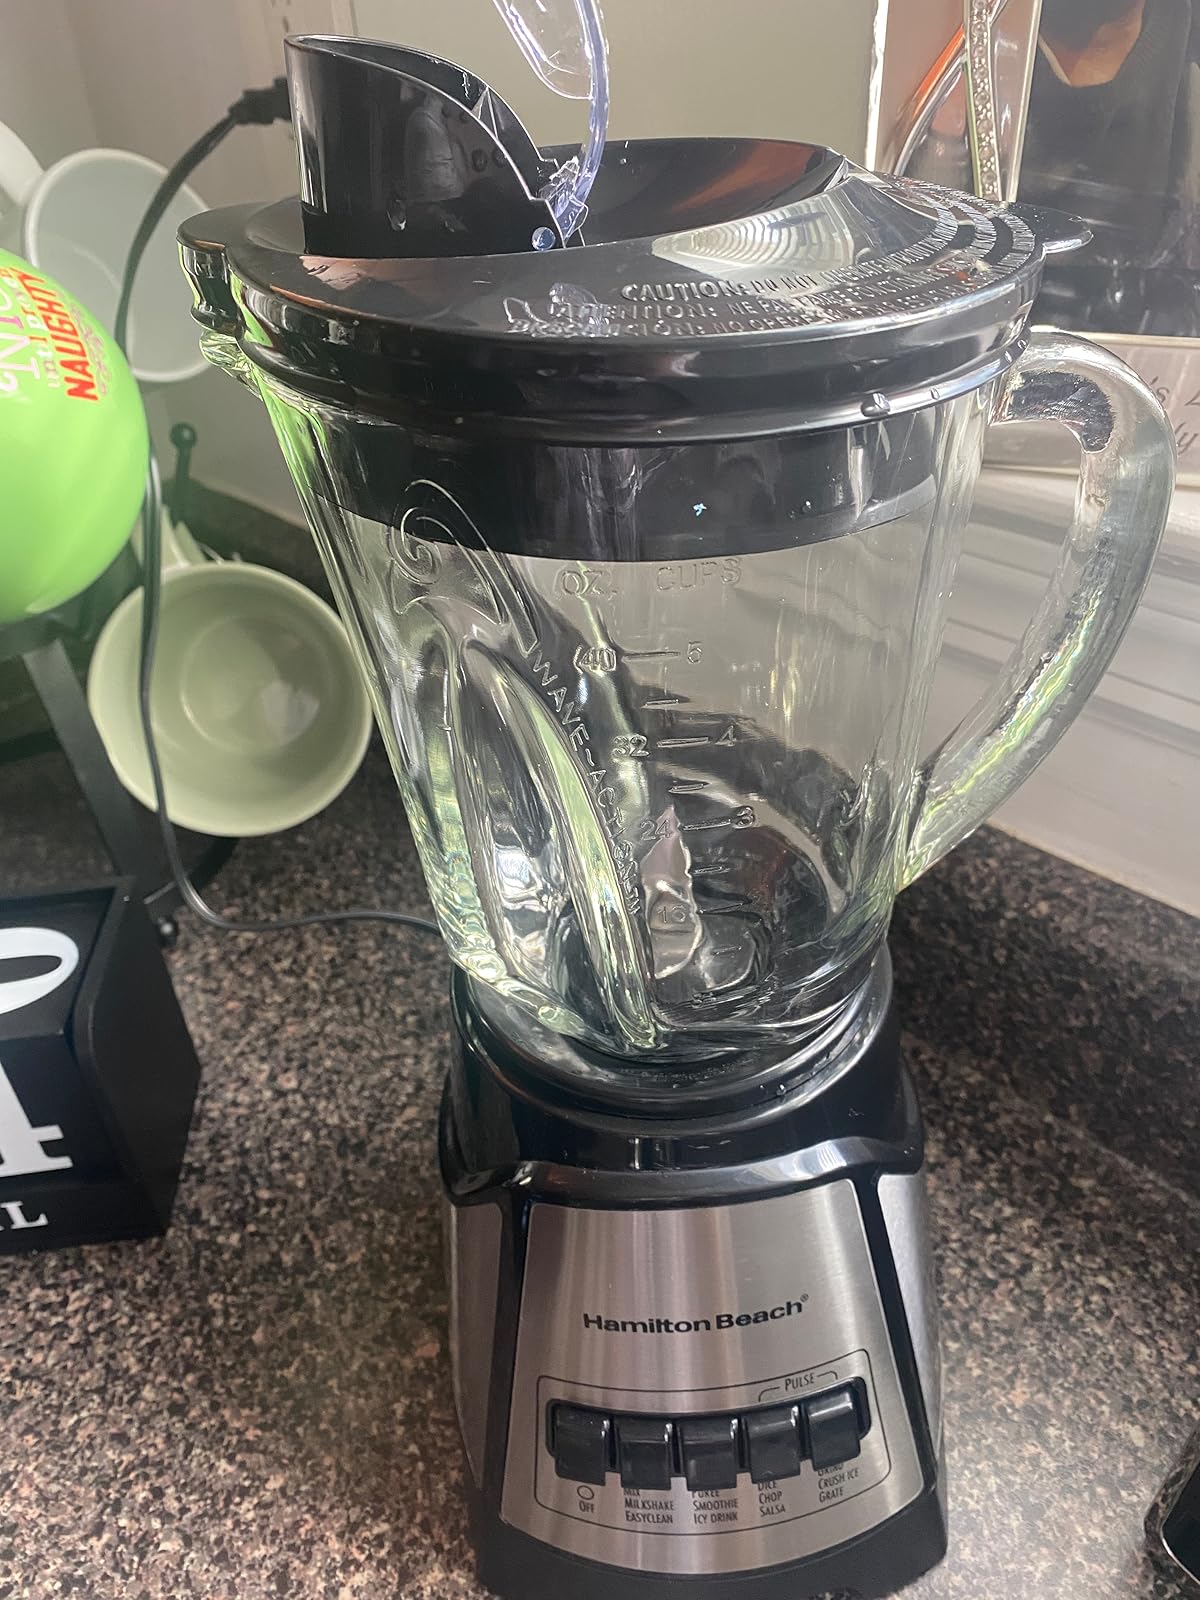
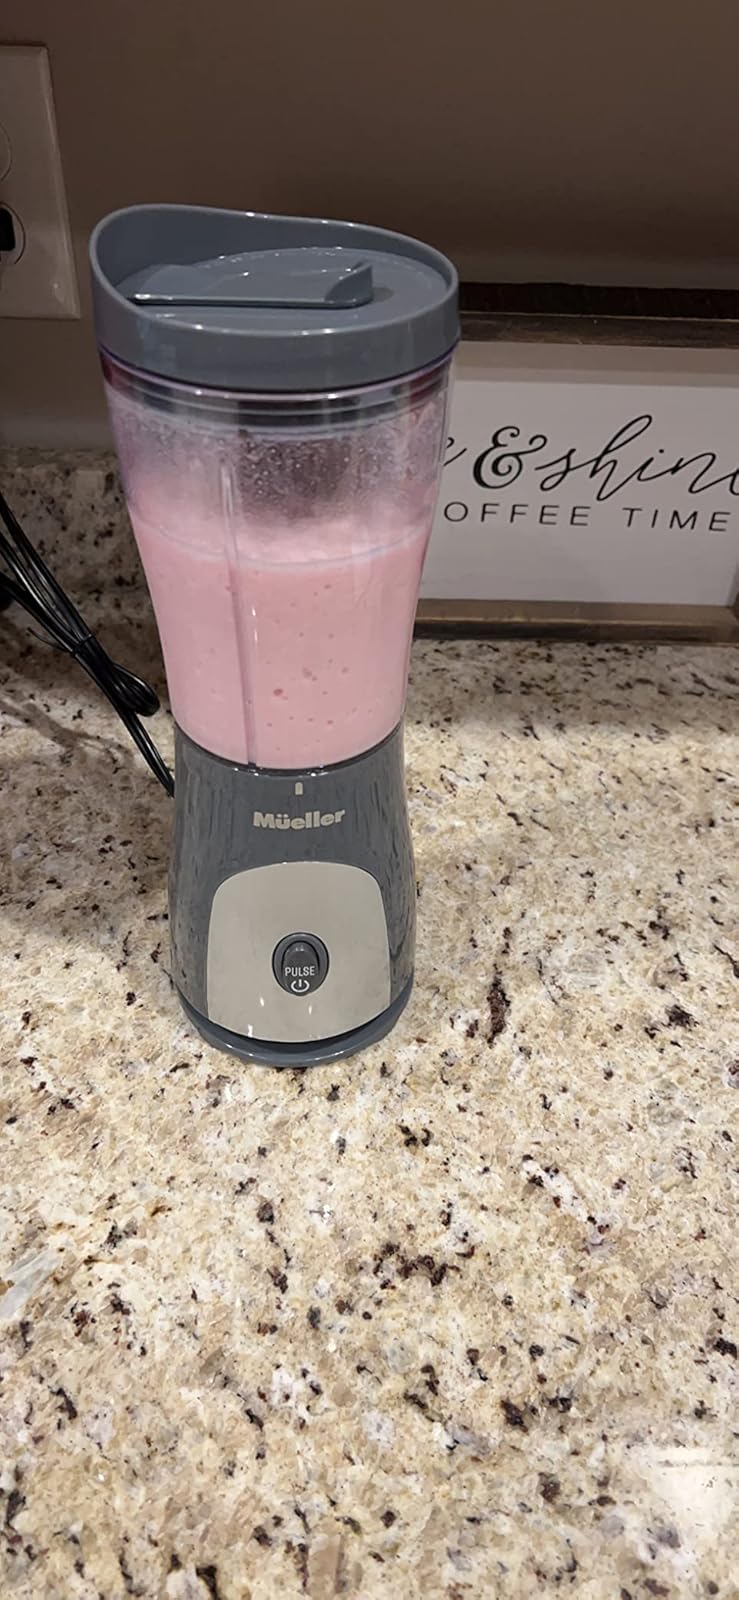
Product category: items_blender
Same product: no